Grand Hotel de L'Independance

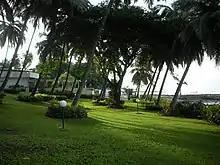
Hotel grounds

The original building was a long, seven-storied building, supported by pillars, with a restaurant located in a circular pavilion.